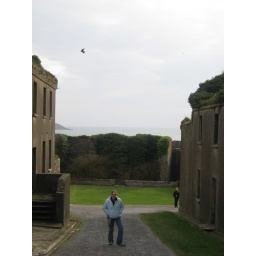
Meg unknowingly posing in Charles Fort next to the hospital that now has overgrown trees and grass in it.